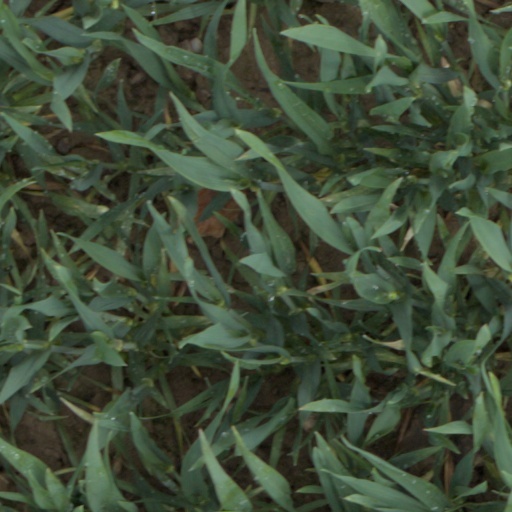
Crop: wheat